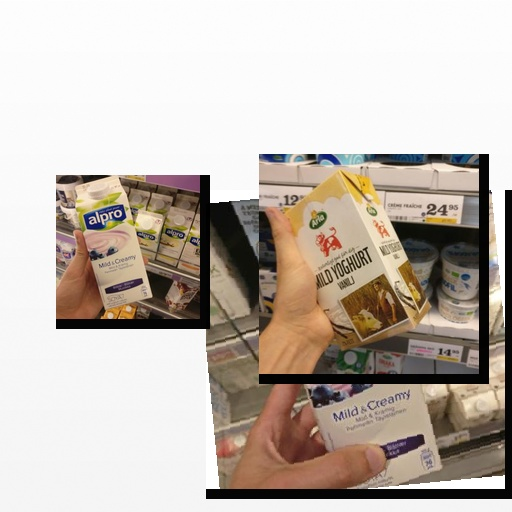
Food items: blueberry_soy_yogurt, vanilla_yogurt, blueberry_soyghurt